Kaya Yanar

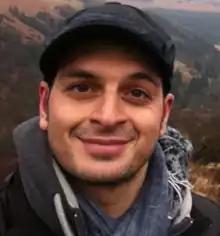

Kaya Yanar (born 20 May 1973) is a German comedian, best known for his comedy show "Was guckst du?!" (Whatcha lookin' at?!).